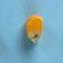
Maize quality: Good